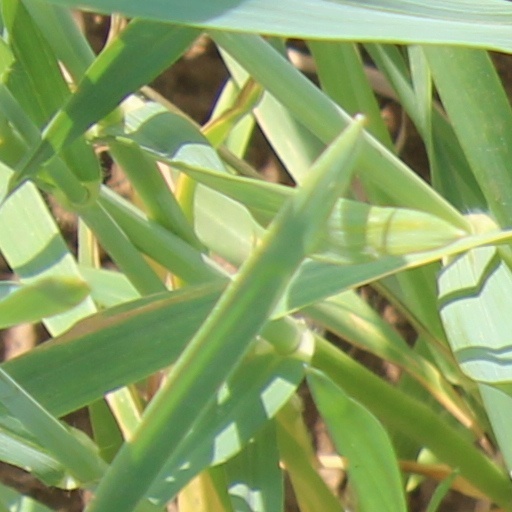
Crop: wheat